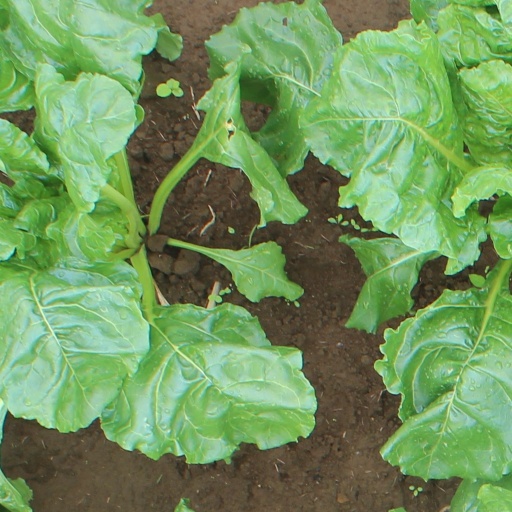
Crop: sugar beet